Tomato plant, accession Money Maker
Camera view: vertical (180 deg); turntable rotation: 180 degrees
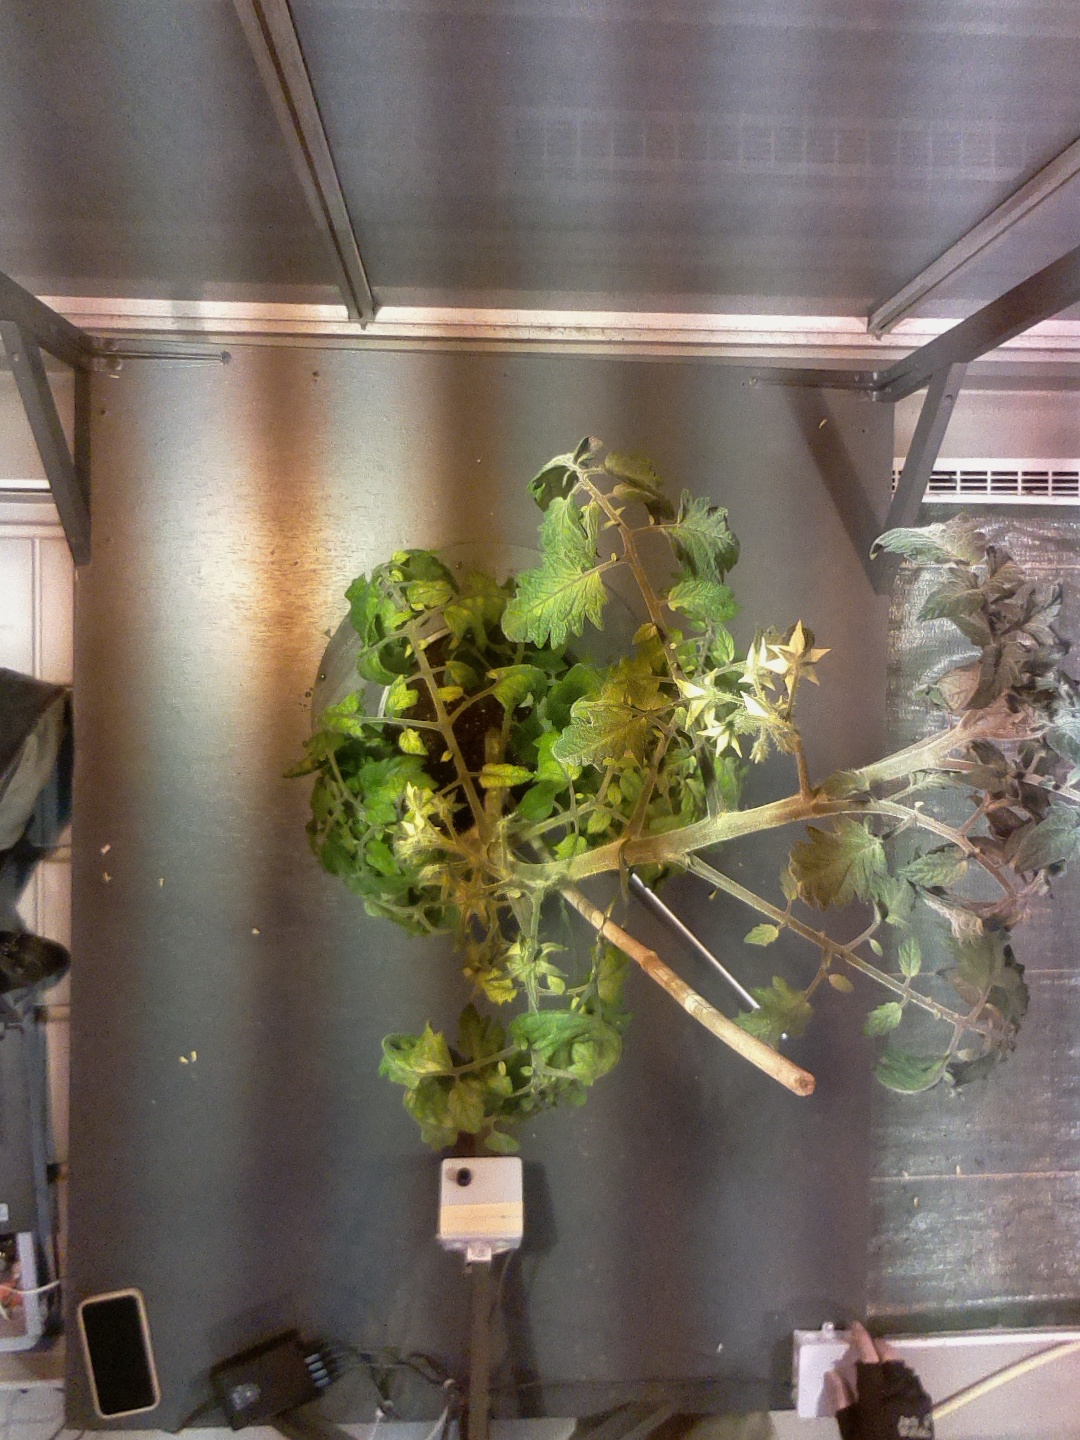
BBCH growth stage 72: 20%-30% of final fruit size